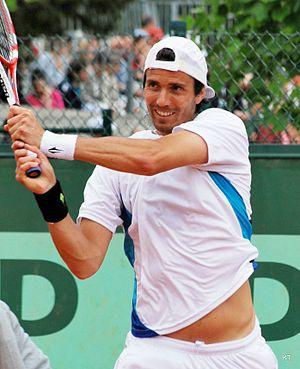
Juan Ignacio Chela, né le 30 août 1979 à Buenos Aires, est un joueur de tennis argentin, professionnel de 1998 à 2012.